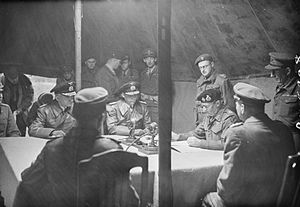
Wendisch Evern / Historie
Admiral von Friedeburg og feltmarskal Montgomery ved underskrivelsen af kapitulationserklæringen
Wendisch Evern er en kommune i den sydlige centrale del af Landkreis Lüneburg i den tyske delstat Niedersachsen, og byen er en del af Samtgemeinde Ostheide.